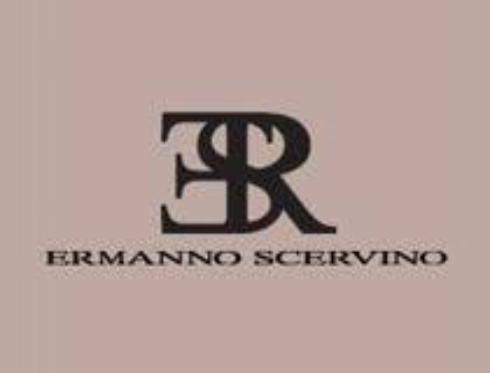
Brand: Ermanno Scervino
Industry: Clothes